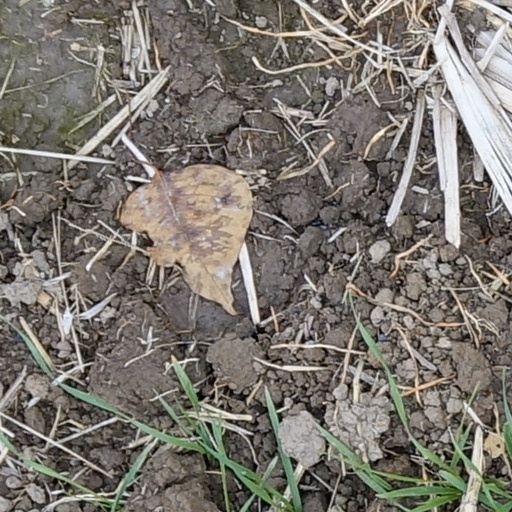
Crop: wheat